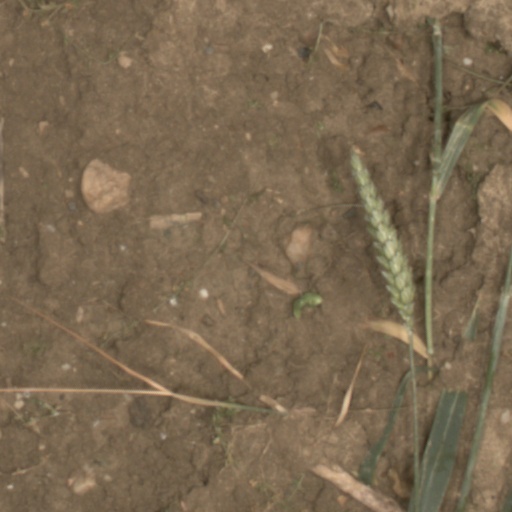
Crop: wheat